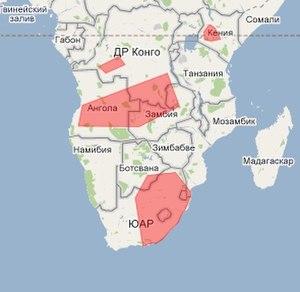
L'Euplecte à longue queue est une espèce de passereaux de la famille des Ploceidae.